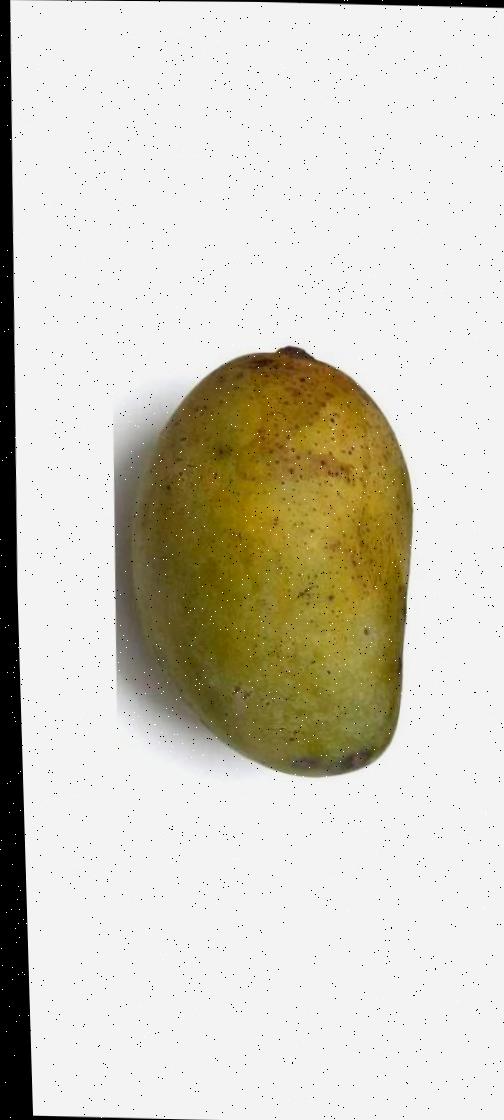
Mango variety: Fazli Classic